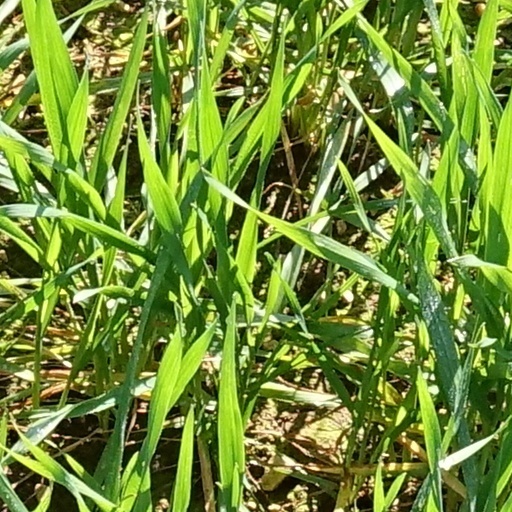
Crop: wheat